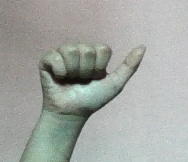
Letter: dhad